Paul Bixler

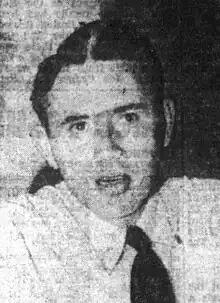
Bixler, circa 1946

Paul O. Bixler (January 25, 1907 – November 18, 1985) was an American football player, coach, and administrator and basketball coach. He served as the head football coach at Ohio State University for one season in 1946 and at Colgate University from 1947 to 1951, compiling a career record of 18–30–4. Bixler was also the head basketball coach at the University of Akron (1936–1939) and Colgate (1939–1941), tallying a mark of 52–27. He later served as director of player personnel for the Cleveland Browns of the National Football League (NFL).